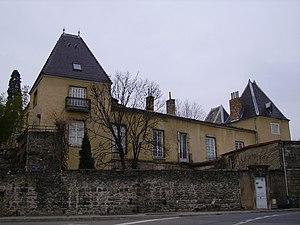
Saint-Genis-Laval est une commune française située dans la métropole de Lyon, en région Auvergne-Rhône-Alpes. Ses habitants sont appelés les Saint-Genois.
Le château de La Tour est situé au sud de la commune de Saint-Genis-Laval, dans la Métropole de Lyon.
Lucien Bégule, est un peintre-verrier et archéologue français. Formé par Jean-Baptiste Chatigny, Pierre Bossan et Pierre Miciol, cet entrepreneur a développé son activité de peinture sur verre à la fin du XIXᵉ siècle. Il crée notamment les « Ateliers de Choulans » spécialisés dans la réalisation de vitraux profanes et religieux. Il devient l'un des artistes majeurs de la région lyonnaise. Parmi les œuvres les plus marquantes, on peut citer les vitraux Saint Georges combattant le dragon et Louise Labbé respectivement primés lors des expositions universelles de Paris de 1889 et 1900.